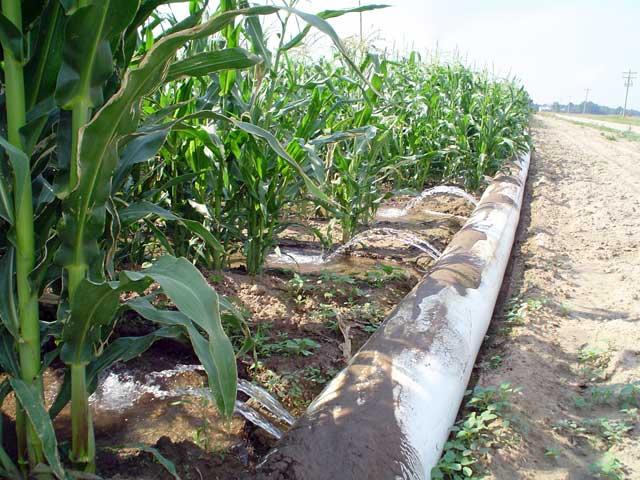
Eneo kubwa la wazi lililozungukwa na mimea iliyoota na kushamiri kwa rangi ya kijani kibichi, ikiwa pembezoni na bomba kubwa la rangi nyeupe lenye kupitisha maji yaendayo katika eneo hilo la mazao; ikiashiria ni mfumo maalumu wa umwagiliaji.